Janakiraman

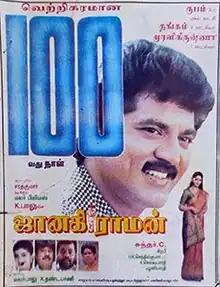
Poster

Janakiraman is a 1997 Indian Tamil-language comedy drama film directed and co-written by Sundar C. The film stars Sarathkumar and Nagma whilst Rambha, Goundamani and Manivannan play supporting roles. It was released on 31 October 1997, during Diwali, and became a commercial success.